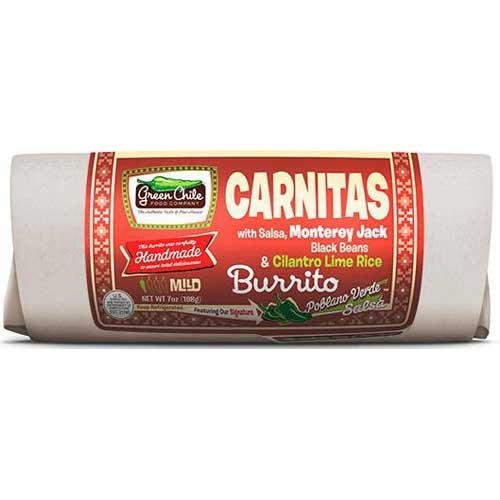
Item Name: Green Chile Food Carnitas Burrito with Salsa Monterey Jack Black Beans and Cilantro Lime Rice, 7 Ounce -- 12 per case.
Bullet Point 1: Carnitas Burrito with Salsa Monterey Jack Black Beans and Cilantro Lime Rice
Bullet Point 2: Ships frozen, CANNOT be cancelled after being processed.
Bullet Point 3: Frozen Ethnic Dishes
Product Description: Contemporary Burritos That Will Ignite Your Southwest Soul! Our Burritos Are Handcrafted In Las Cruces, New Mexico With Real Ingredients You Can See And Taste In Every Bite. We Layer The Highest Quality Meats, Real Cheese And Our Signature Chef-created Salsas In Our Burritos..
Value: 7.0
Unit: Ounce

Price: 95.88